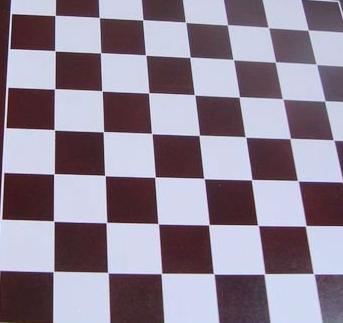
Texture: chequered